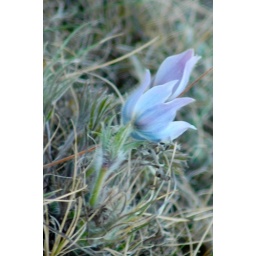
A prairie flower called a crocus in a native pasture in Alberta